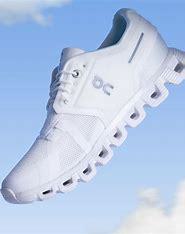
Brand: ON
Model: Cloud 5